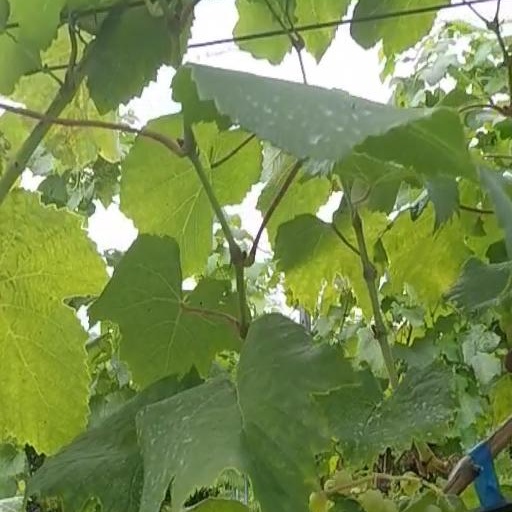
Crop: grape